Amathole Marine Protected Area

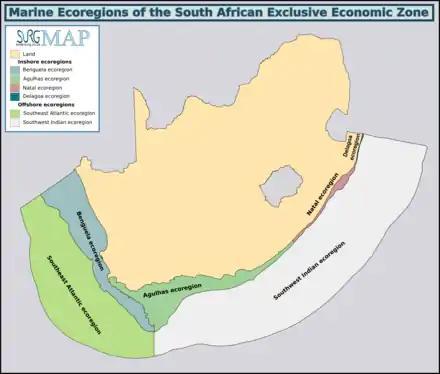
Marine ecoregions of the South African Exclusive Economic Zone: Amathola Marine Protected Area is in the Agulhas ecoregion

The MPA is in the warm temperate Agulhas inshore marine bioregion to the east of Cape Point which extends eastwards to the Mbashe River. There are a large proportion of species endemic to South Africa along this coastline.